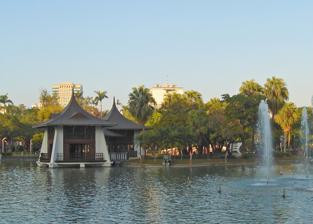
Building: Taichung Park
Country: Taiwan
Year built: 1903
Park in North District, Taiwan Taichung Park 臺中公園 Type Urban park Location North , Taichung , Taiwan Coordinates 24°08′42″N 120°41′00″E / 24.14500°N 120.68333°E / 24.14500; 120.68333 Created 1903 Taiwan Castle North gate Taichung Wu's Residence gatehouse The Taichung Park ( Chinese : 臺中公園 ; pinyin : Táizhōng gōngyuán ) is an urban park in North District , Taichung , Taiwan . It is the oldest park in Taichung. It was built when Taiwan was under Japanese rule and is also called “Chungshan Park” ( 中山公園 ; ' Sun Yat-sen park'). History The park, originally called Nakanoshima kōen ( Japanese : 中之島公園 ) , was built in 1903 during the Japanese era . On 17 April 1999, the Taichung City Government listed it as a city historical site. In recent years, people have celebrated the Lantern Festival in Taichung Park. Features The park has an artificial lake which covers an area of 13,530 m 2 . It also has two adjacent pavilions in the lake which were built to commemorate the establishment of Crossway Railway in 1908. Facilities The park has facilities for kayaking in the lake, tennis court, outdoor platform and kids playground. See also List of parks in Taiwan References